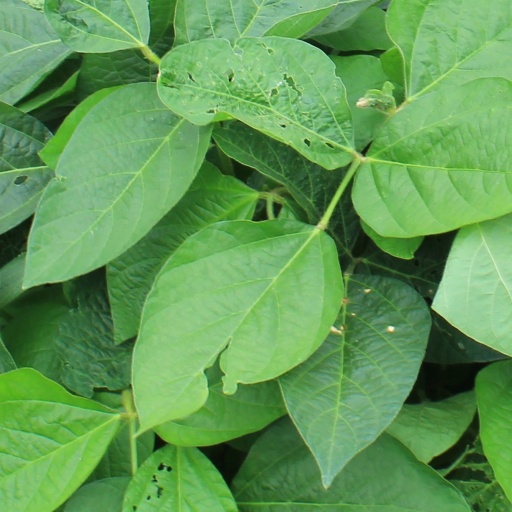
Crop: soybean